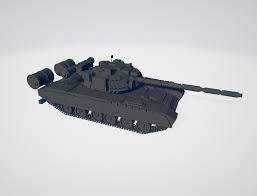
Label: T-80